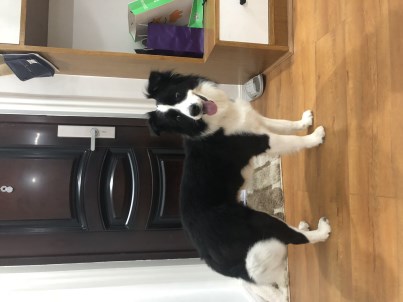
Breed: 2594-n000109-Border_collie